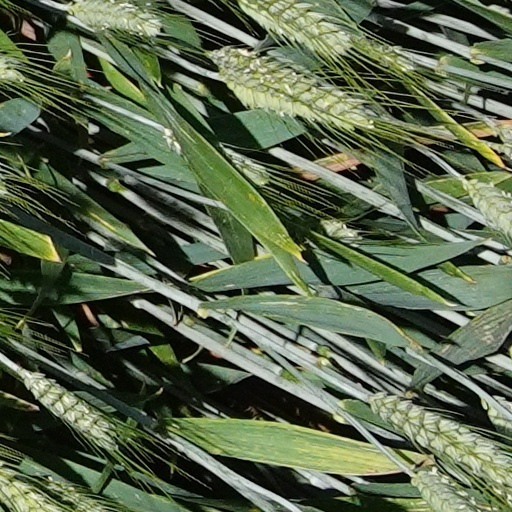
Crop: wheat